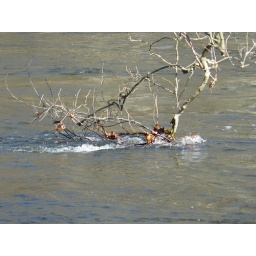
a branch in the water down by the hydro electric plant